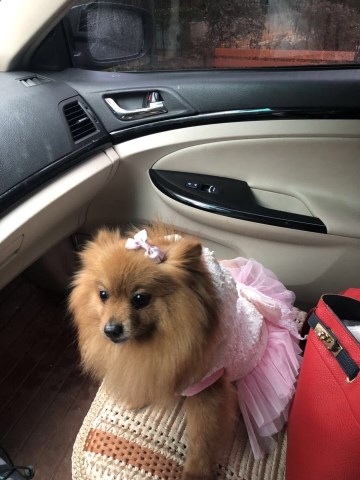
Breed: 1936-n000005-Pomeranian